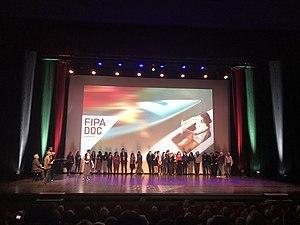
Cérémonie de Clôture du FIPADOC 2020 - Gare du midi
Le Festival International de Programmes Audiovisuels Documentaires de Biarritz est un festival de télévision qui s'est tenu chaque année de 1987 à 2018 en tant que FIPA à Biarritz, en France.